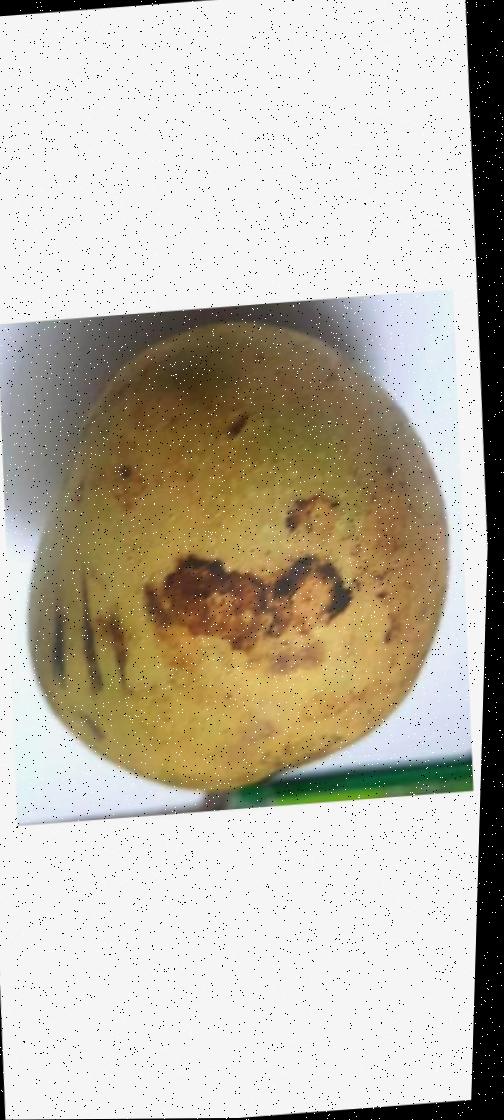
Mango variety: Ashshina Classic